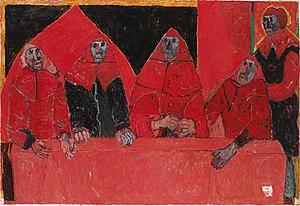
Oeuvre du peintre François Dilasser (1926-2012)
François Dilasser est un peintre français né à Lesneven le 5 mars 1926 et mort le 16 septembre 2012 à Guilers.